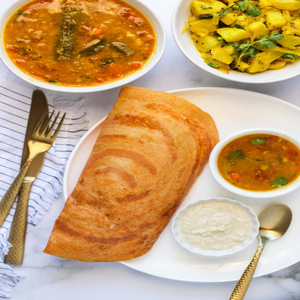
Dish: dosa